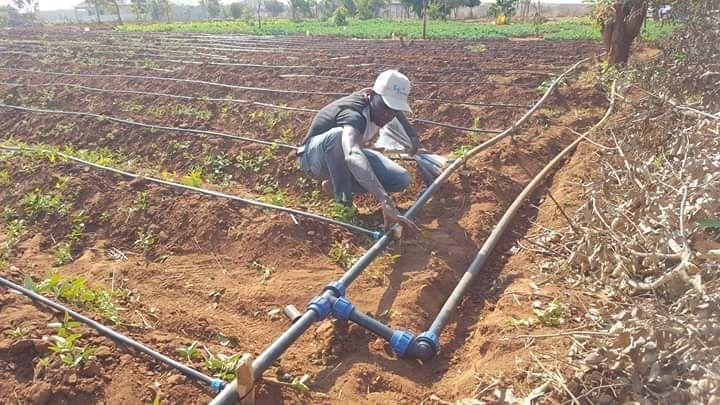
Umwagiliaji kwa njia ya kisasa unaotumia bomba zenye rangi nyeusi kwa bluu, zikiwa kwenye vitalu vilivyojengwa na matuta mbalimbali shambani, mandhari ya mbogamboga ikizunguka eneo hilo.